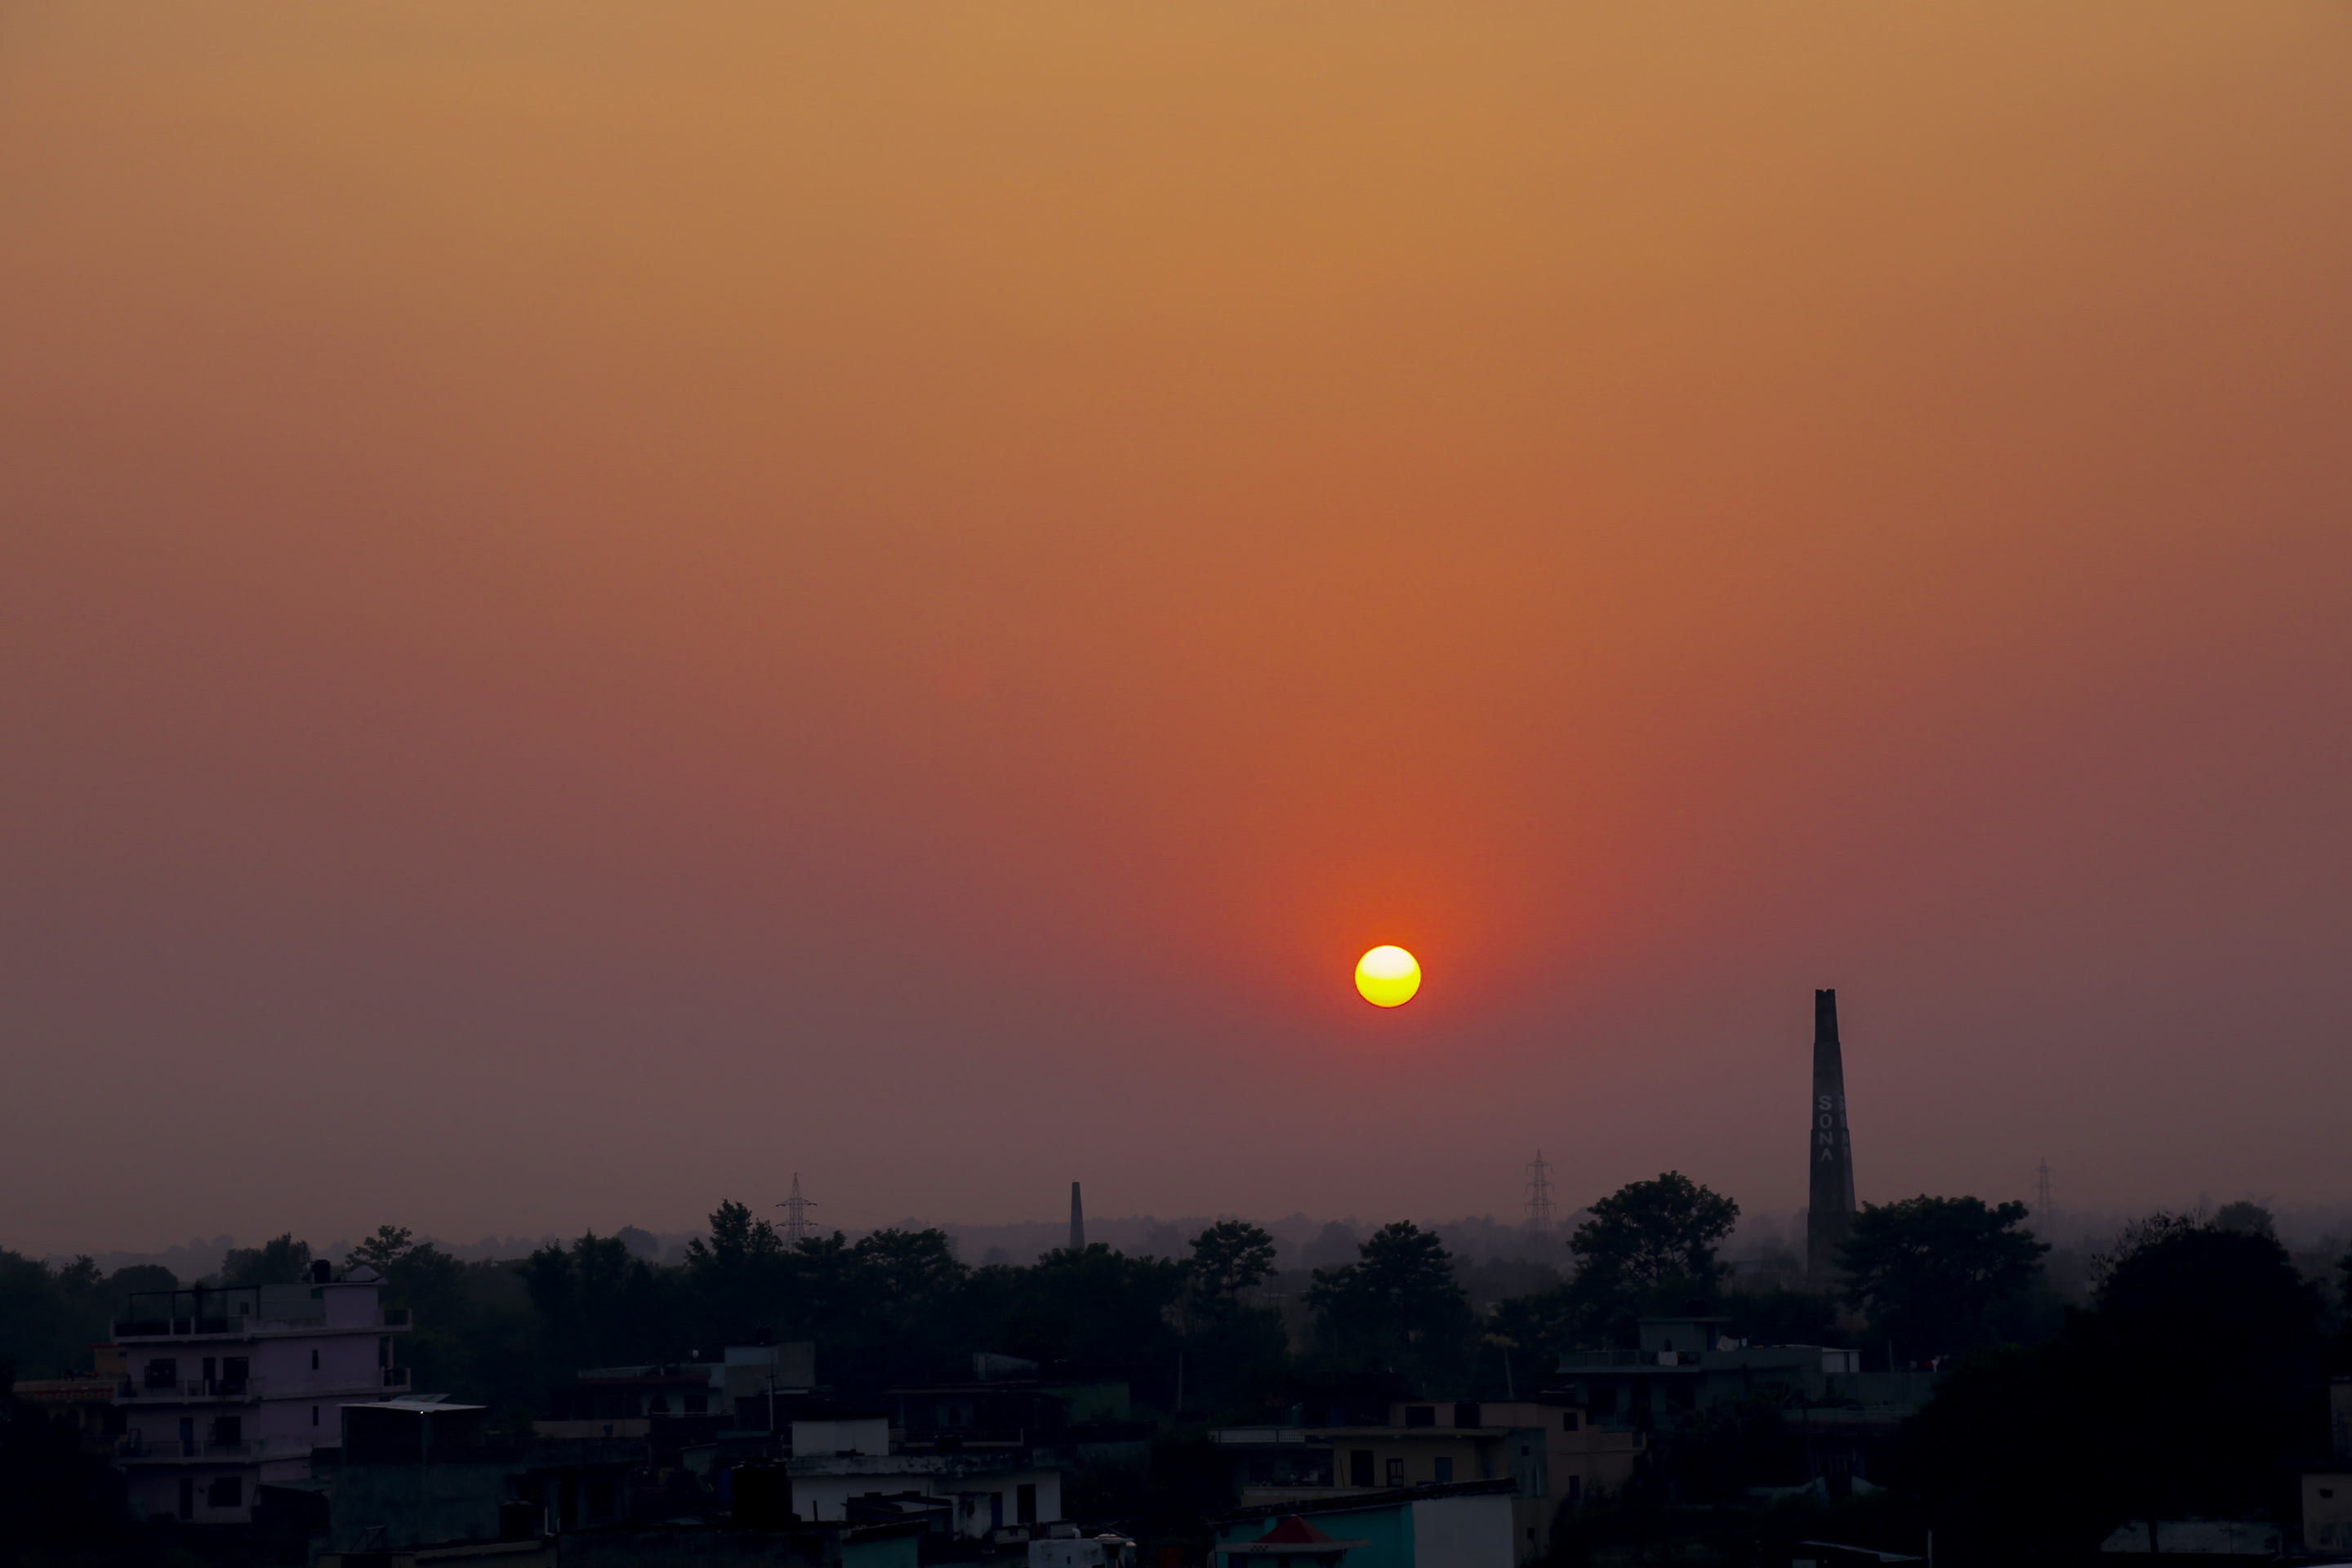
sunset, canon, landscape, sun, summer, sky, sunrise, afterglow, atmospheric phenomenon, cloud, evening, horizon, morning, dusk, daytime, red sky at morning, atmosphere, astronomical object, sunlight, dawn, tree, calm, city, heat, night, celestial event, meteorological phenomenon